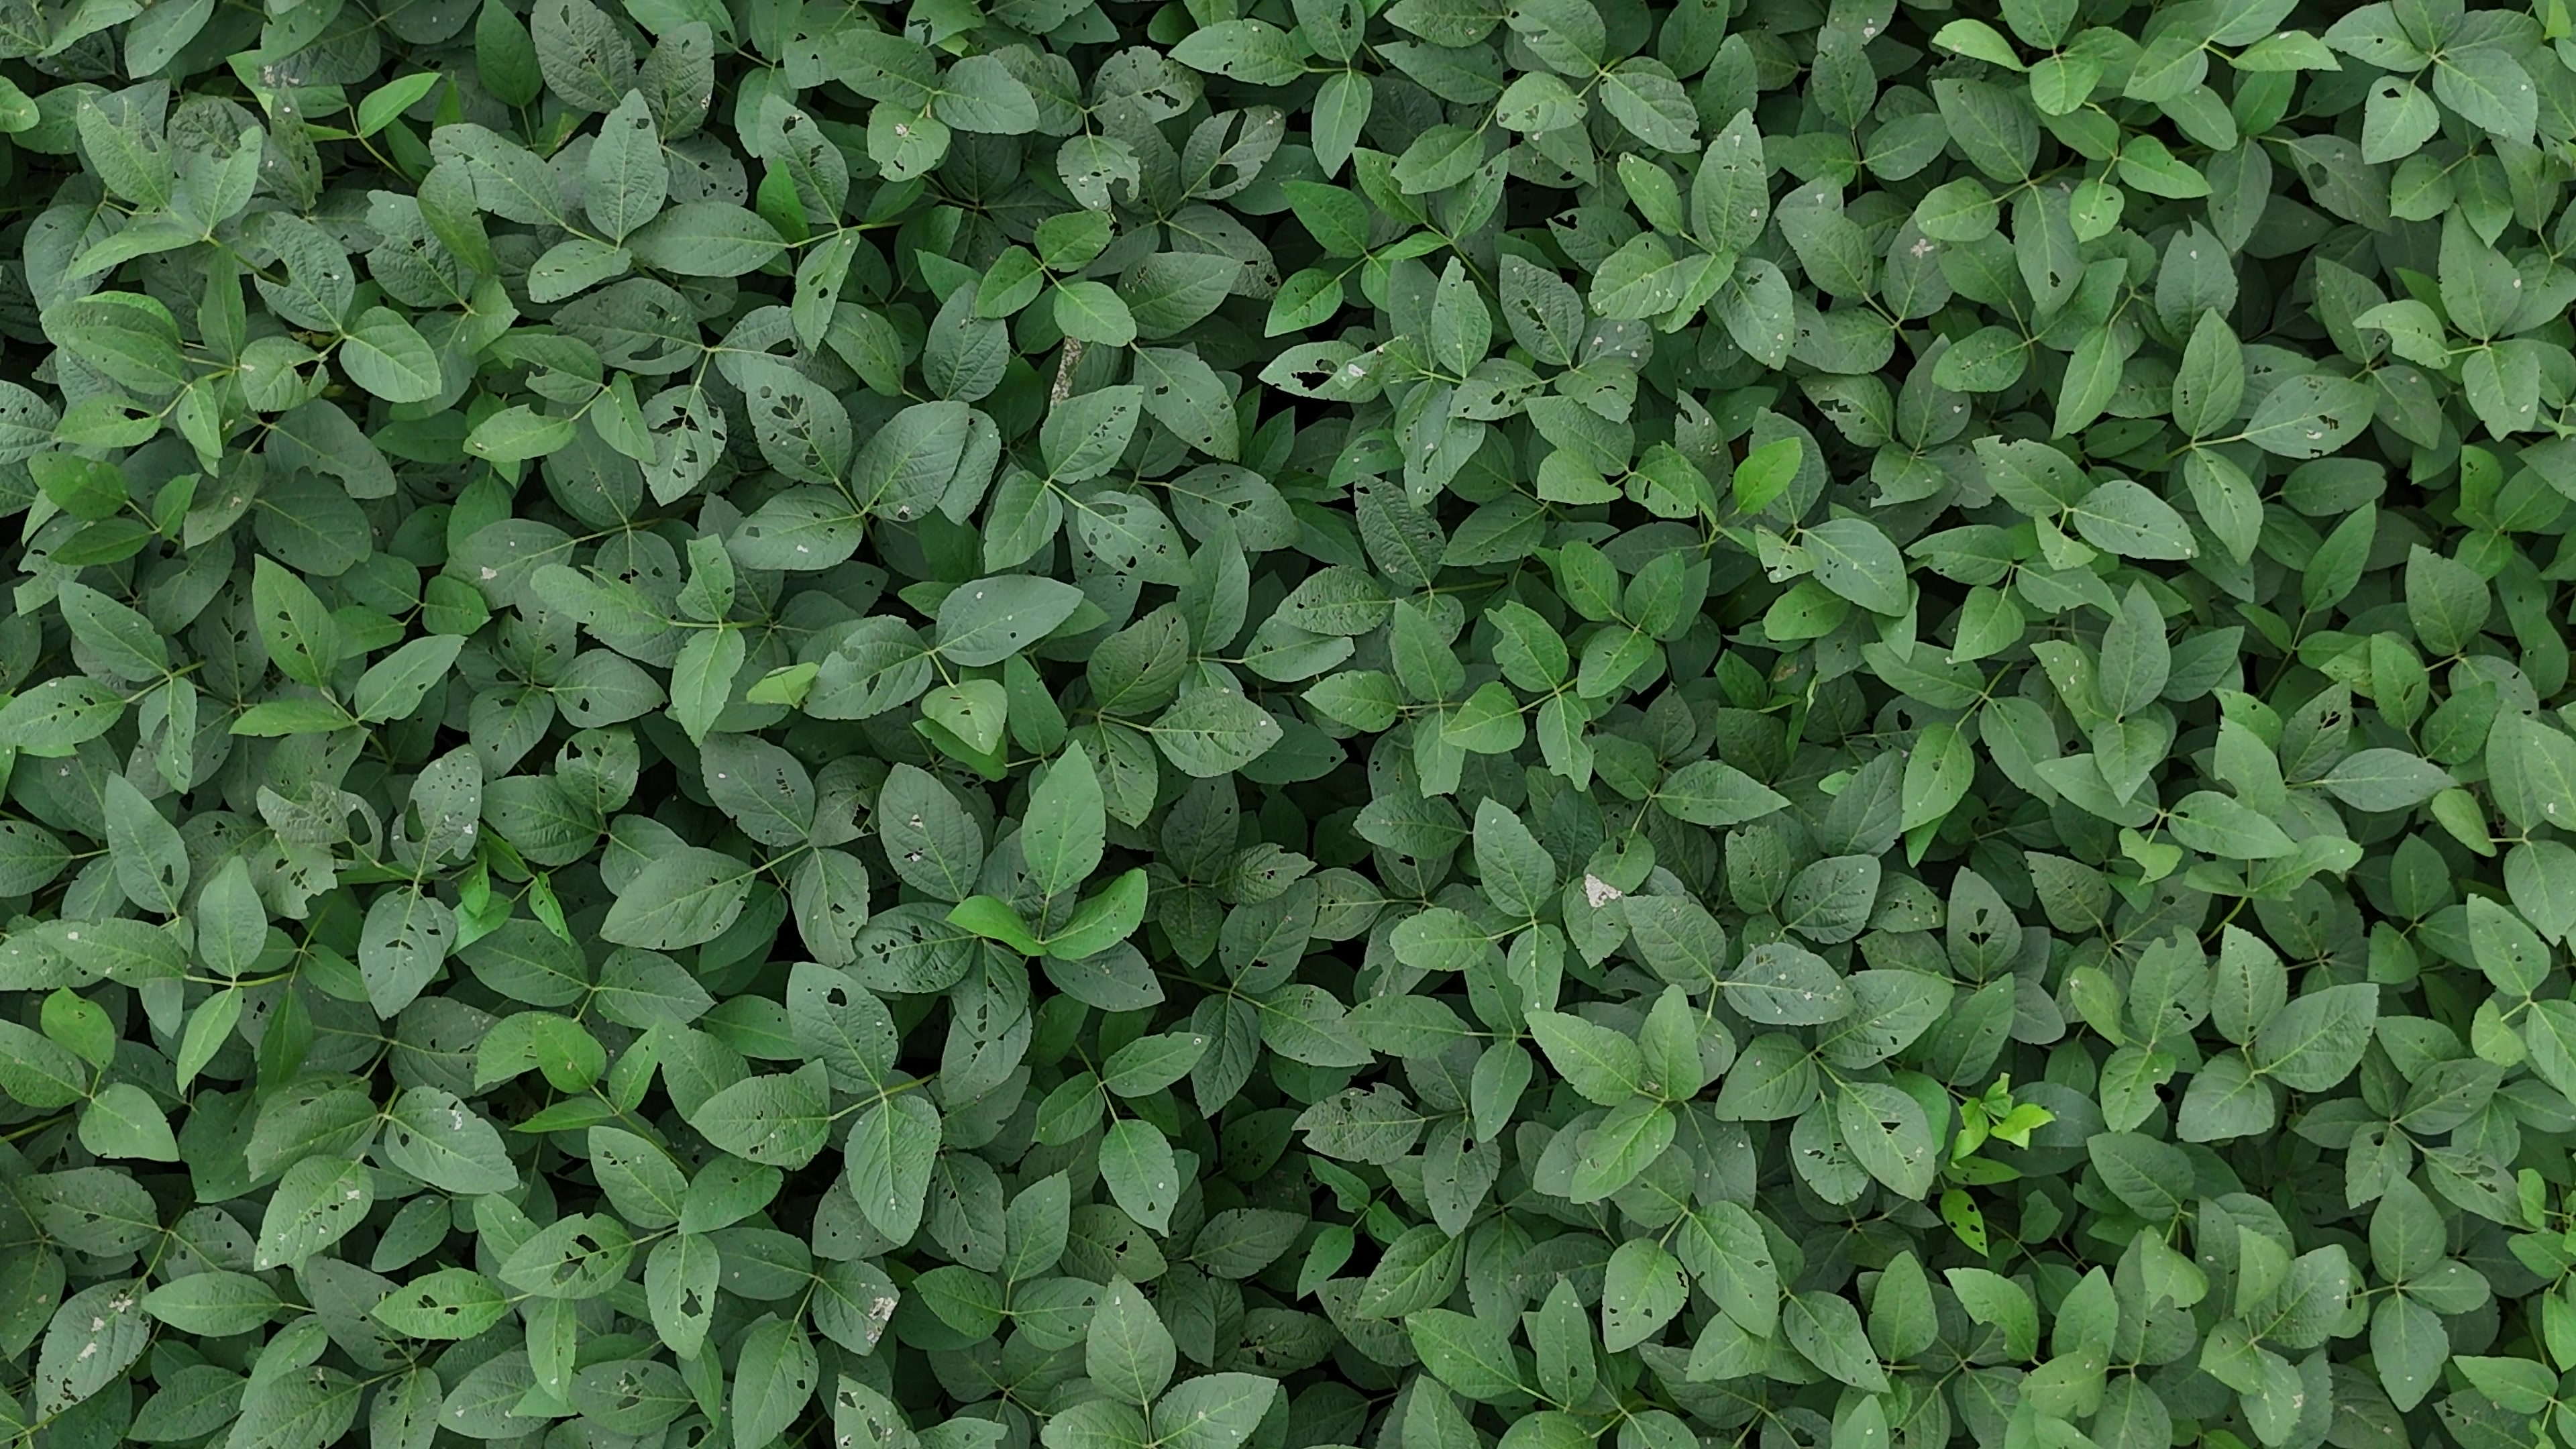
Label: Semilooper_Pest